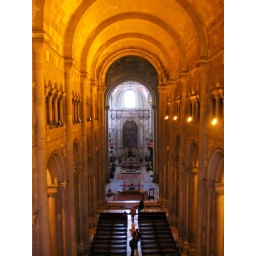
Taken from the treasury, beneath the stained glass window